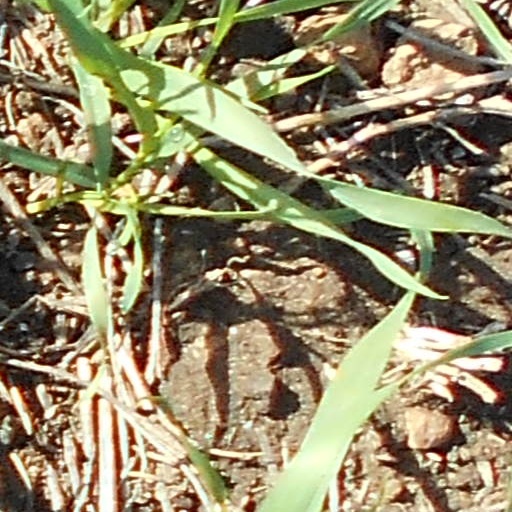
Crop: wheat